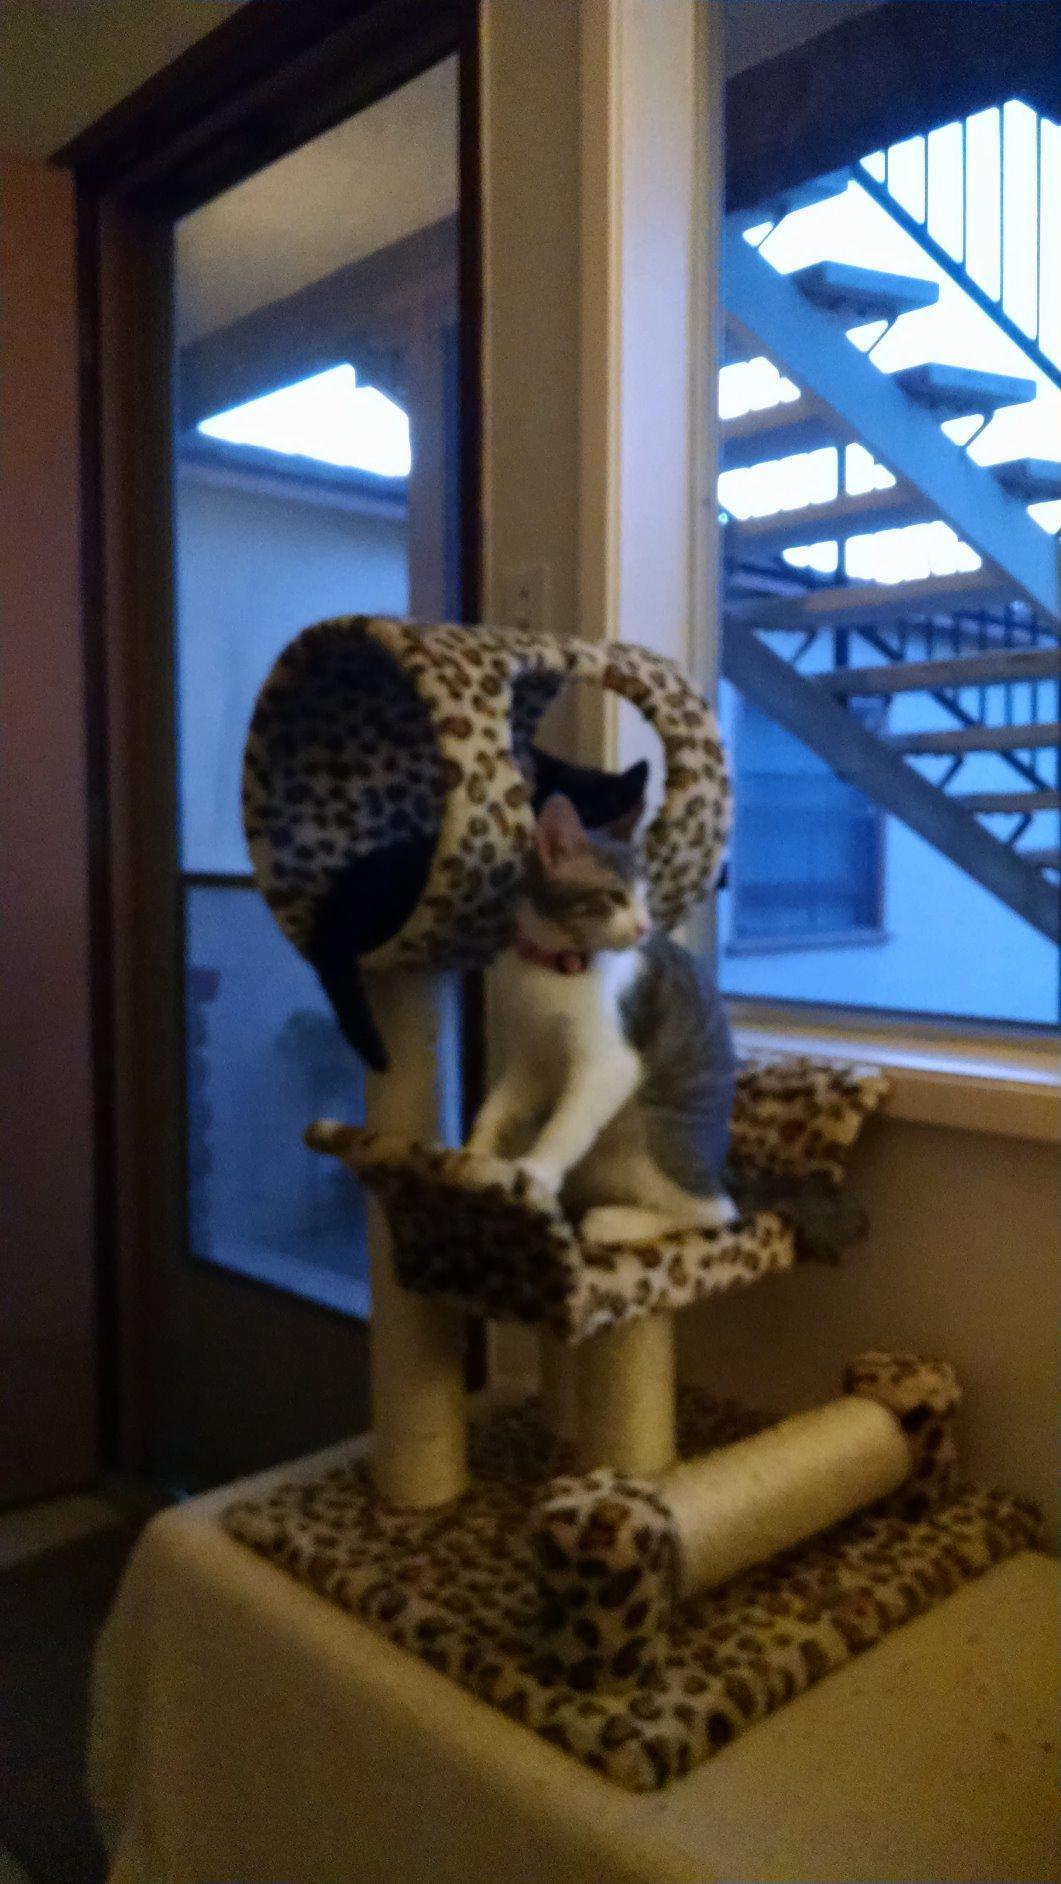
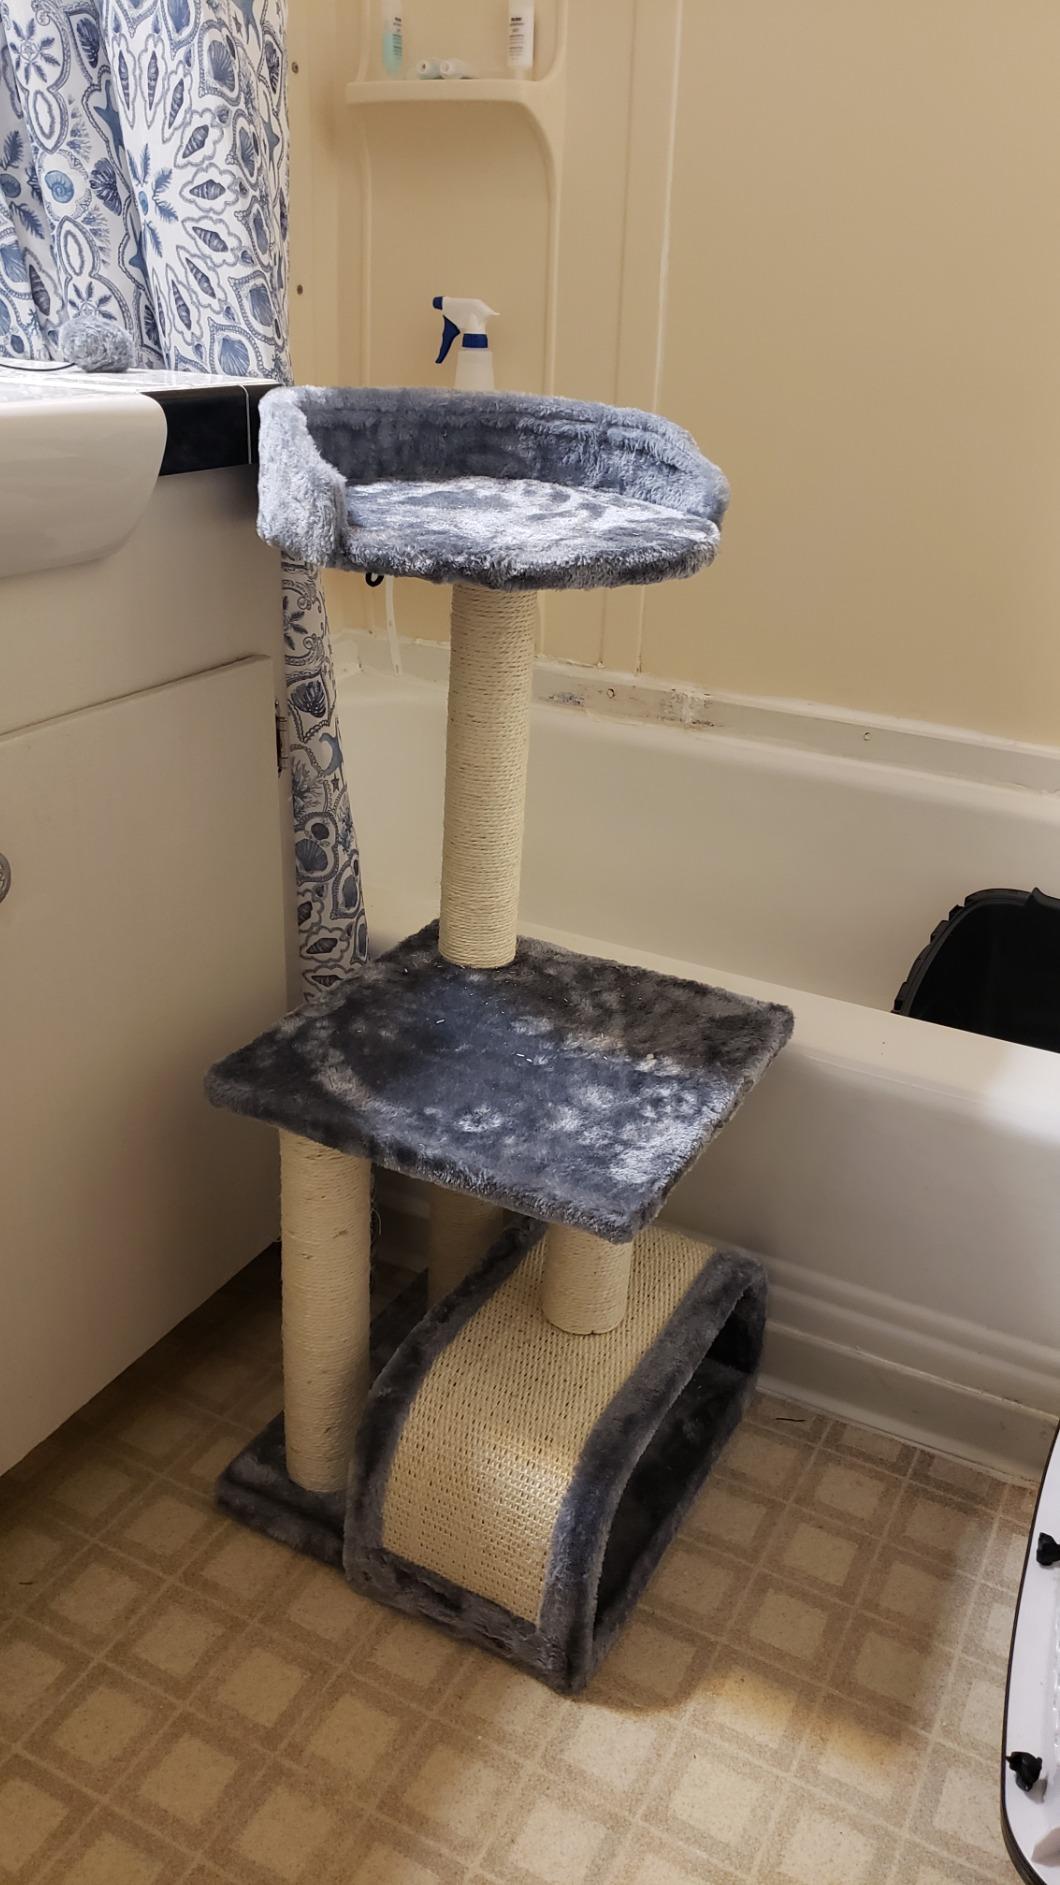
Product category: items_cat tree
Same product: no